Jandakot Airport

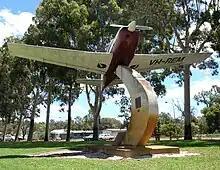
Robin Miller Memorial

The airport provides a base for essential service organisations such as the Royal Flying Doctor Service (RFDS), Department of Biodiversity, Conservation and Attractions Forest and Bushfire Patrol, Department of Fire and Emergency Services emergency helicopter and the Western Australia Police Force Air Support. Jandakot is also an important training base for international and domestic airline pilots, with Singapore Airlines operating its own pilot training establishment (Singapore Flying College); and Advanced Cockpit Flight Training.